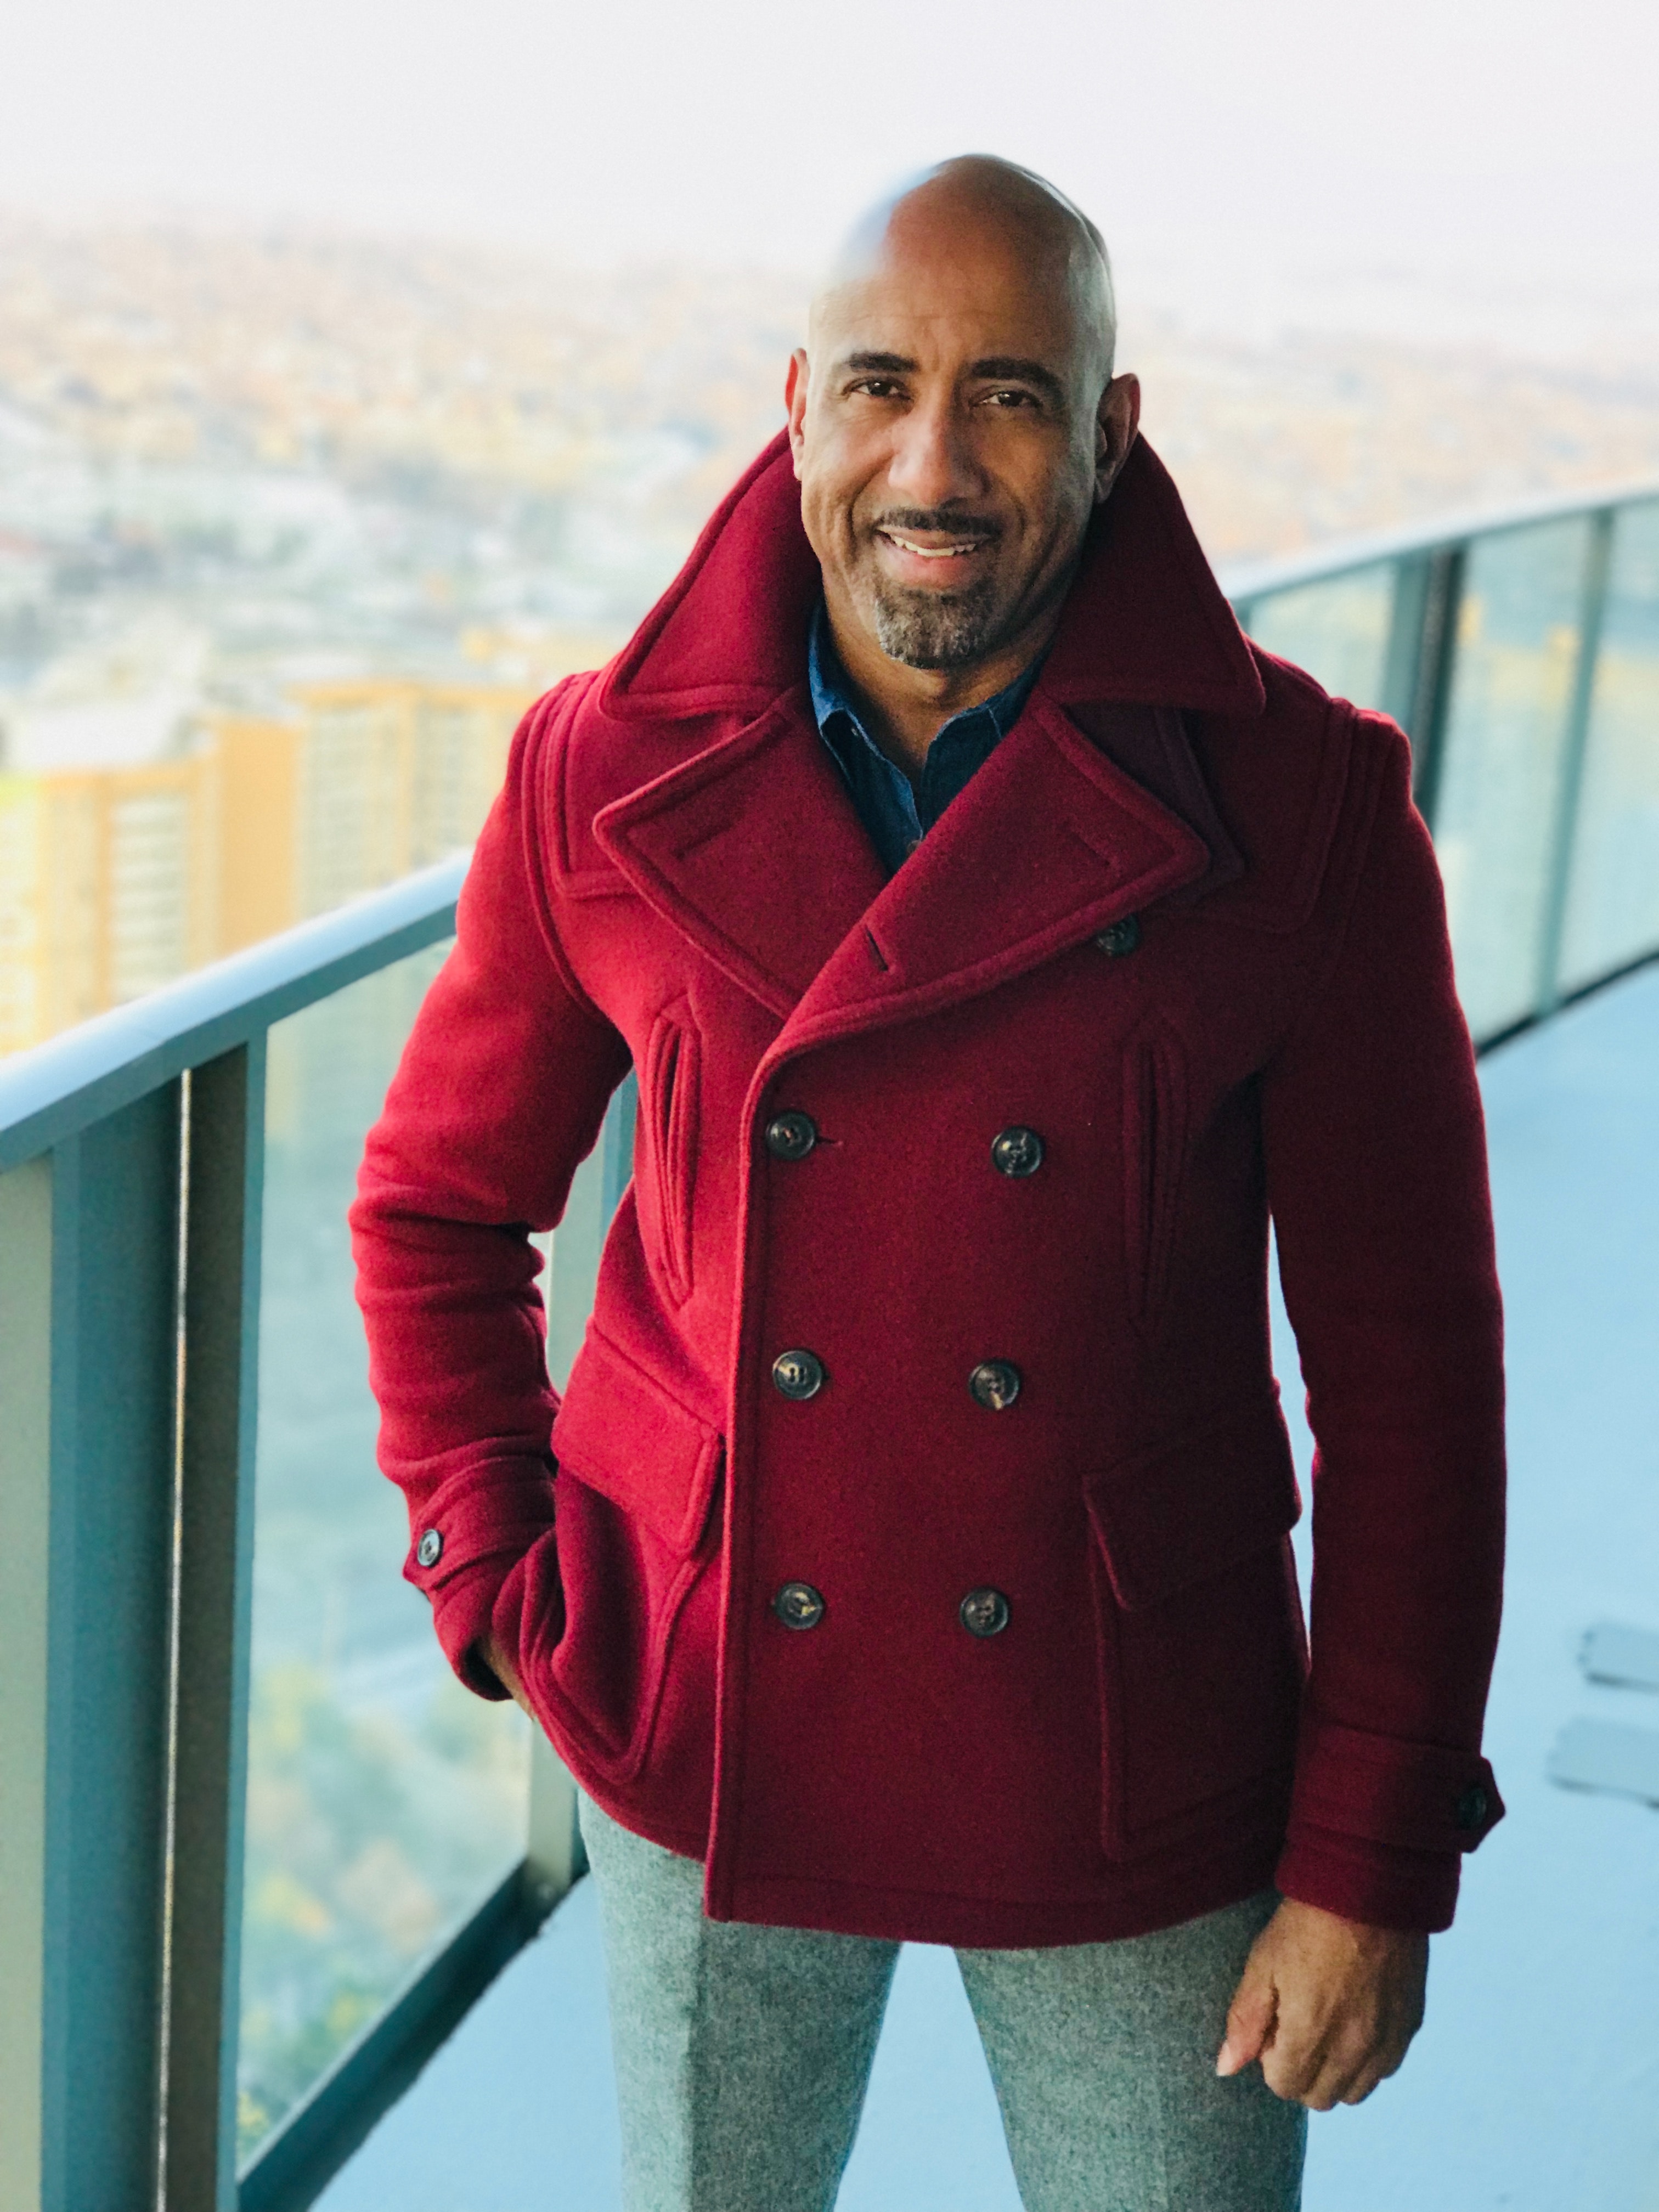
red, clothing, overcoat, coat, outerwear, jacket, fashion, standing, sleeve, trench coat, top, jeans, blazer